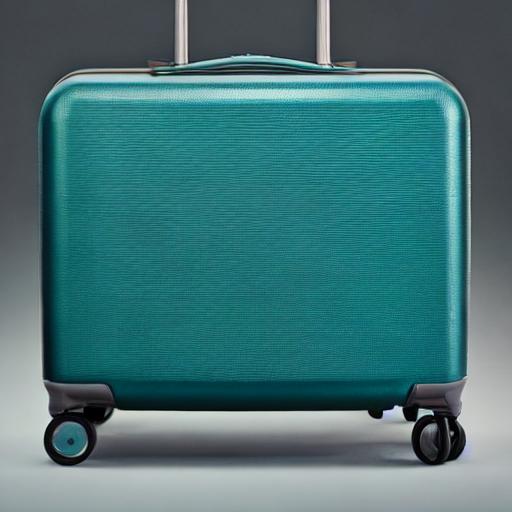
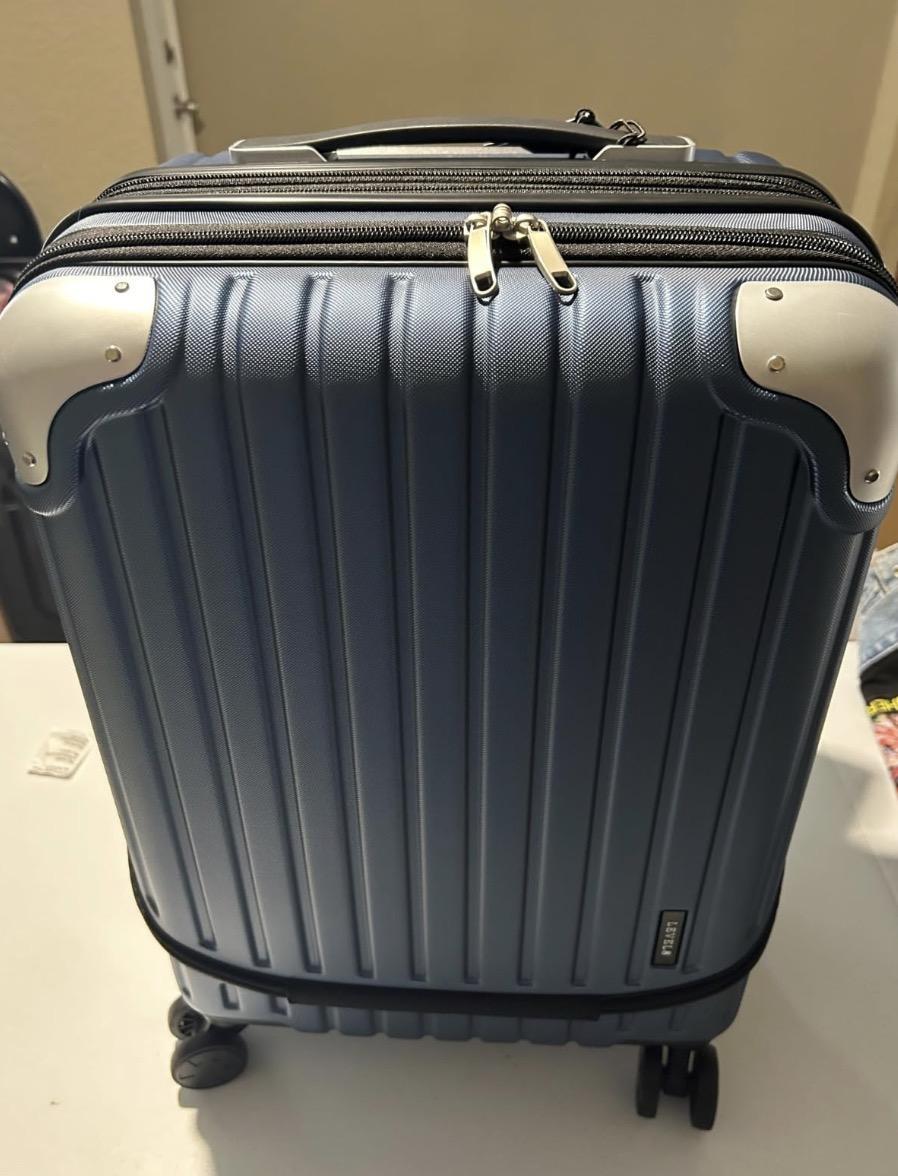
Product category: items_tea
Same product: no